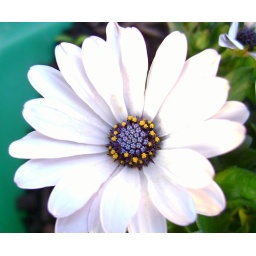
A white flower in the front yard garden